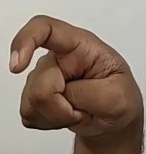
ASL sign: X